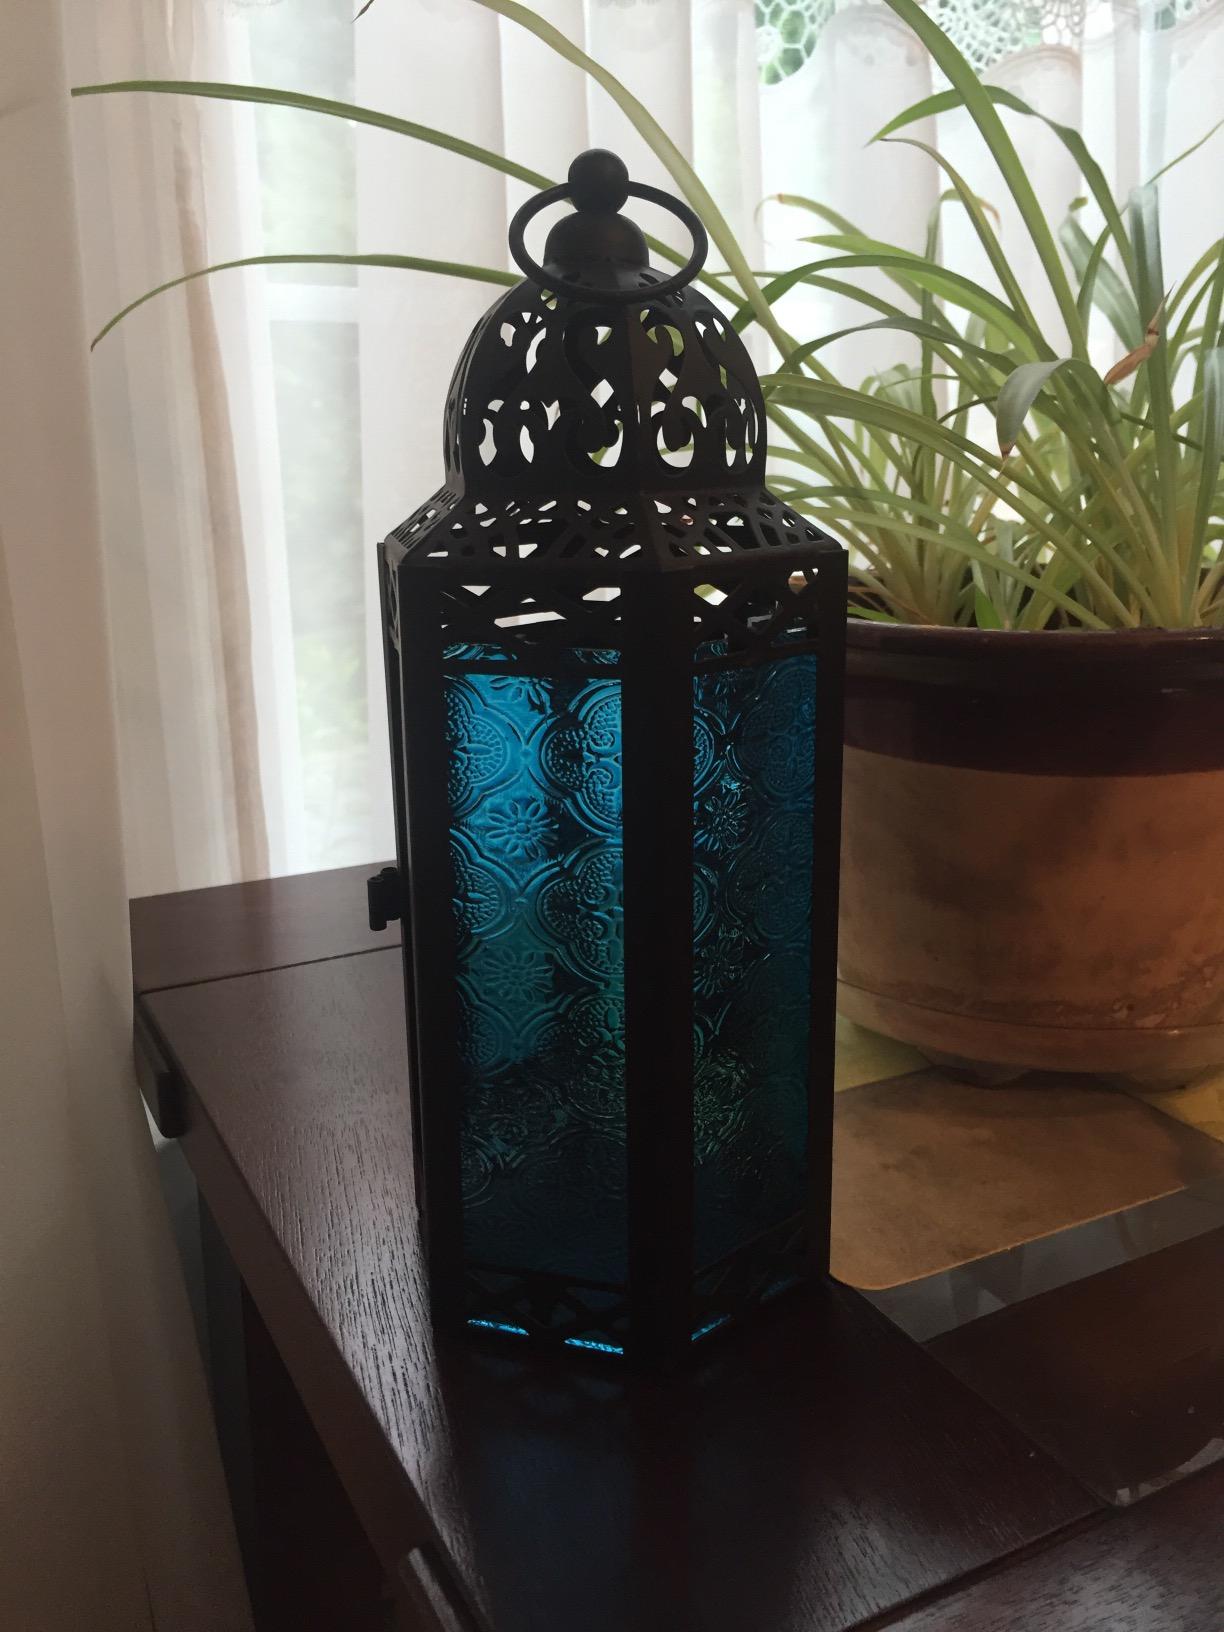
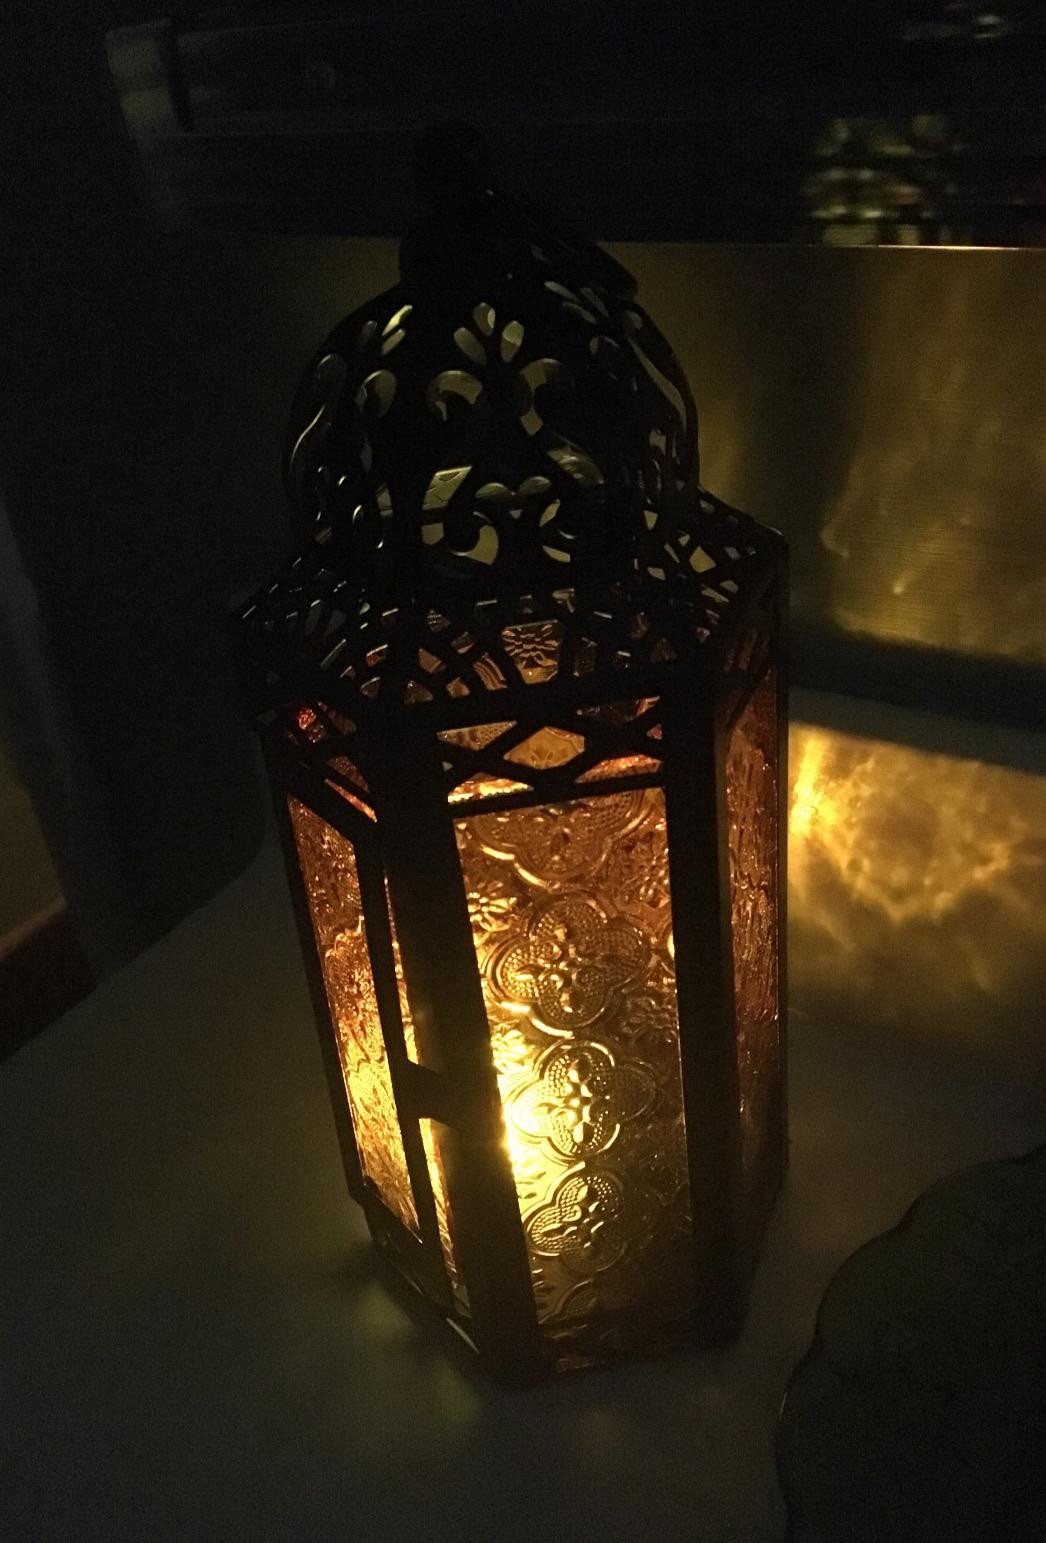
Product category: lantern
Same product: no